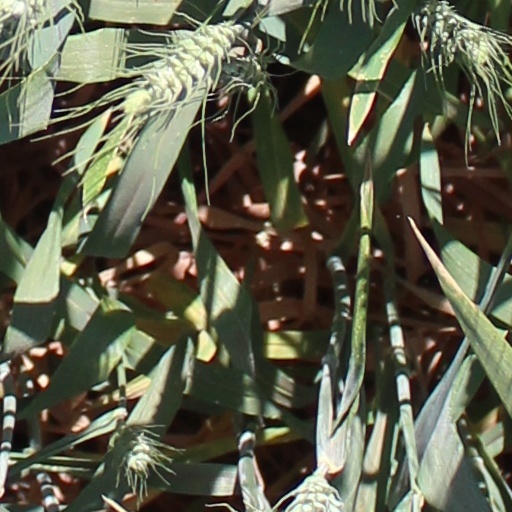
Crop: wheat